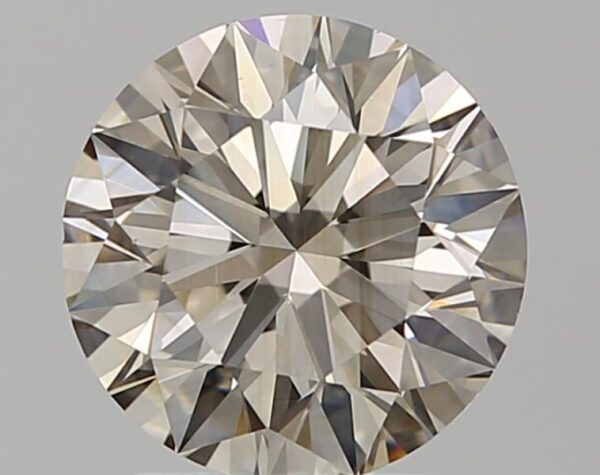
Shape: round
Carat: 1.7
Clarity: VS1
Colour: N
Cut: VG
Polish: EX
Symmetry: EX
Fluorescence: N
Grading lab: GIA
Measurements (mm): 7.55 x 7.6 x 4.74